Broomsquire

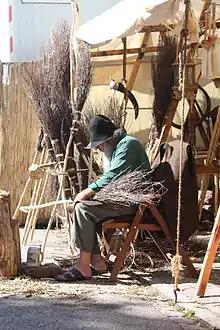

A broomsquire is someone who makes besom brooms for a living. It is a trade that was historically associated with heathland areas of England. The broomsquire tended to use heather or birch twigs gathered from the heathland to make the brooms. They also grazed cattle or sheep on the poor vegetation. The broomsquire was described by Sabine Baring-Gould in his novel "The Broomsquire" written in 1896 and set in the Devil's Punch Bowl, Hindhead. In his 1903 ghost story "The Blood-Eagle", Robert Hugh Benson hints at links between broomsquires and paganism.